Igreja Matriz de Viana do Alentejo

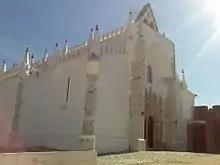
Igreja Matriz de Viana do Alentejo

Igreja Matriz de Viana do Alentejo is a church in Portugal. It is classified as a National Monument.